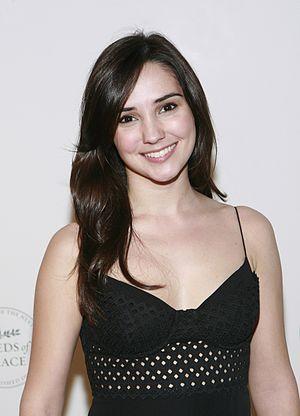
Laura Breckenridge à Flourtown en Pennsylvanie, est une actrice américaine.